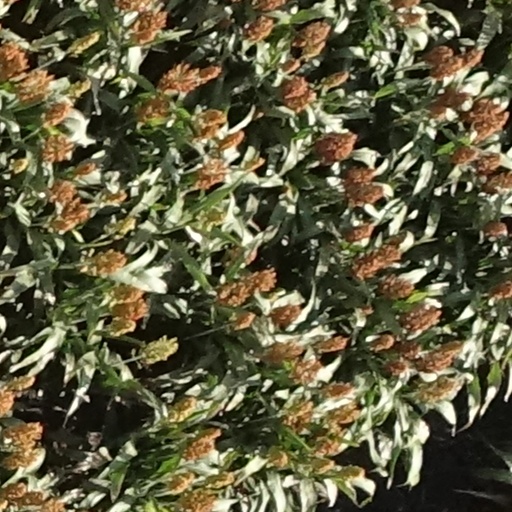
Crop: sorghum